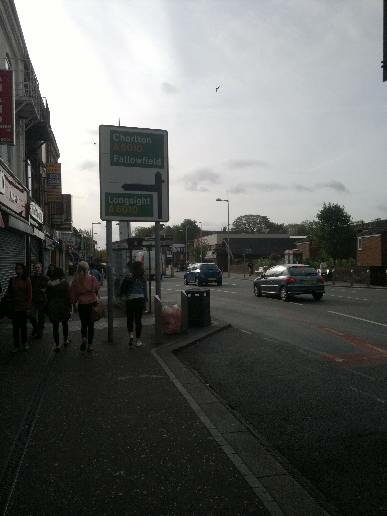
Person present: Yes